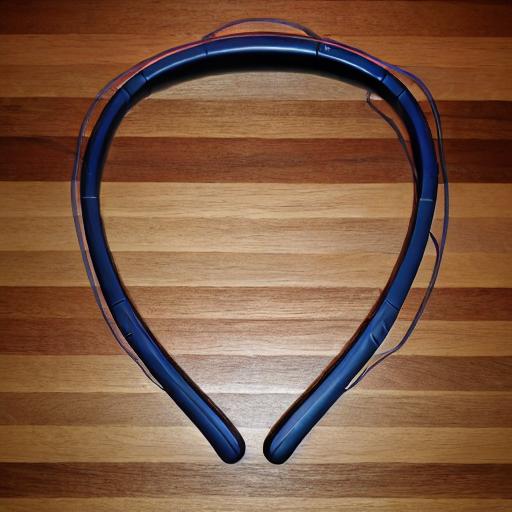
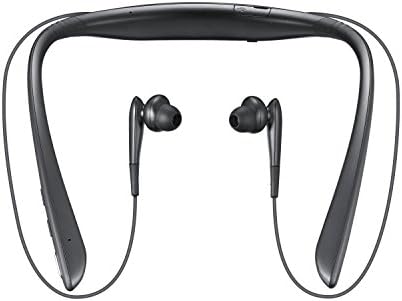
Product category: headphones
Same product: no